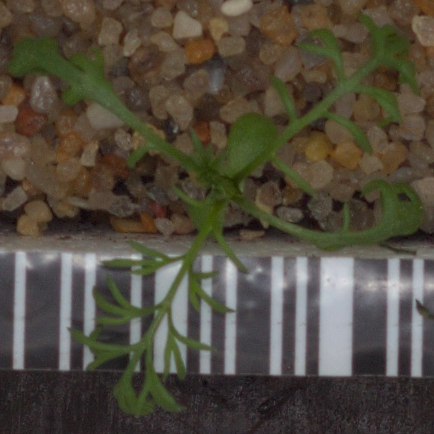
Label: scentless_mayweed